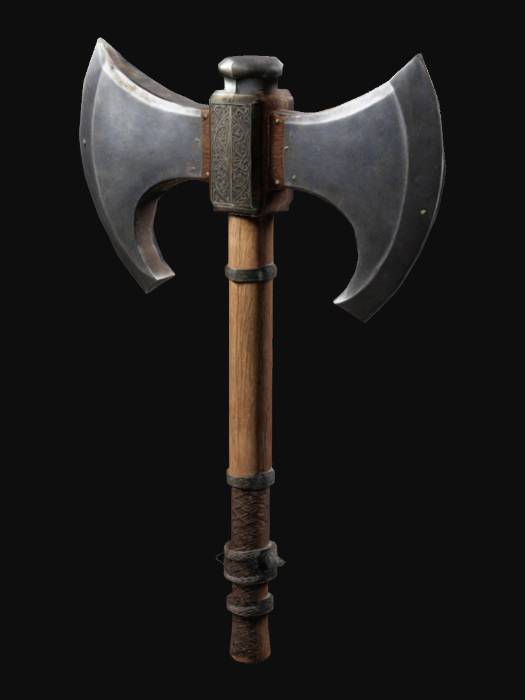
미적 점수 (1~10점): 8